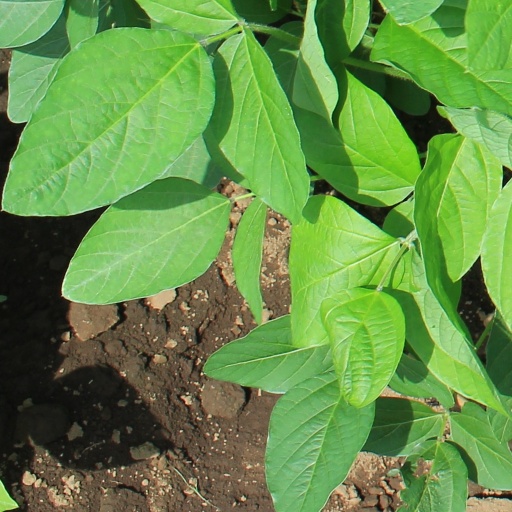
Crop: soybean